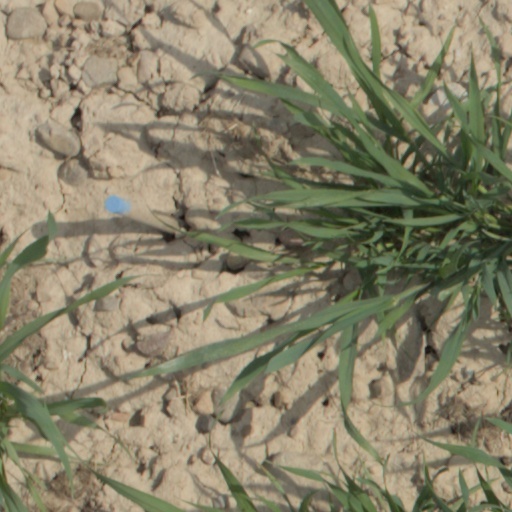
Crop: wheat